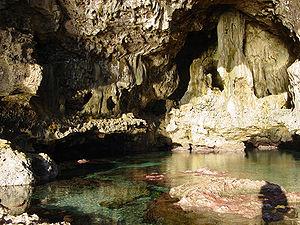
La grotte d'Avaiki est une grotte située à l'ouest de l'île de Niue, proche des villages de Makefu et Tuapa, à 6 km au nord d'Alofi, la capitale.
Niue /nju.e/, plus rarement Niué ou Nioué, est un pays insulaire de l’Ouest de l'océan Pacifique sud. Il est situé à 2 400 km au nord-est de la Nouvelle-Zélande, au centre d'un triangle formé par les îles Tonga, Samoa et Cook.